Bone dish

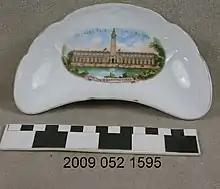
White bone dish with color transfer

A bone dish is a piece of tableware designed to nestle against a round plate. They are crescent shaped and were commonly used in the 19th century to hold fish or chicken bones discarded from the diner's main plate. Their shape also makes them convenient to use as a side plate to serve a cold salad with hot food.